Subsidized housing in the United States

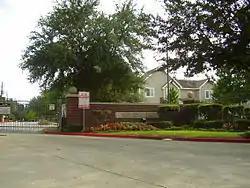
The Historic Oaks of Allen Parkway Village in Fourth Ward, Houston

Segregation in public housing has roots in the early developments and activities of the Federal Housing Administration (FHA), created by the Housing Act of 1934. The FHA institutionalized a practice by which it would seek to maintain racially homogenous neighborhoods through racially restrictive covenants – an explicitly discriminatory policy written into the deed of a house. This practice was struck down by the Supreme Court in 1948 in "Shelley v. Kraemer" because it violates the Equal Protection Clause of the 14th Amendment. However, according to Gotham (2000), Section 235 of the Housing Act of 1968 encouraged white flight from the inner city, selling suburban properties to whites and inner-city properties to blacks, creating neighborhoods that were racially isolated from others.